Gangster Gangaraju

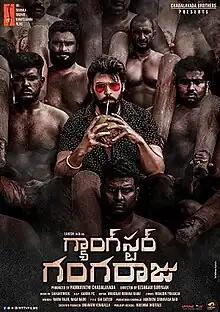
Poster

Gangster Gangaraju is a 2022 Indian Telugu language film directed by Eeshaan Suryaah and produced by Padmavathi Chadalavada starring Laksh Chadalavada and Vedieka Dutt with Vennela Kishore, Charandeep and Srikanth Iyengar in supporting roles. The film is a theatrical release and is released on 24 June 2022.